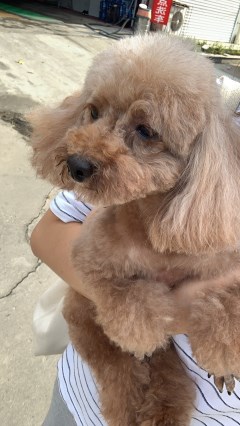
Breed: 7449-n000128-teddy